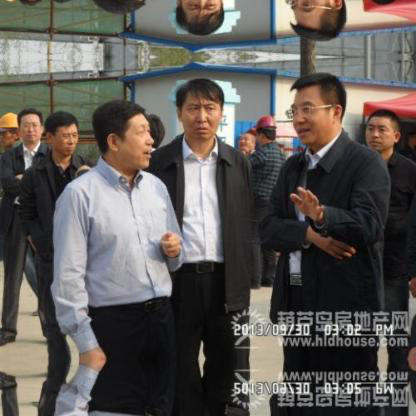
Objects in the image:
label: helmet
label: helmet
label: head
label: head
label: head
label: head
label: head
label: head
label: head
label: head
label: head
label: head